Least-upper-bound property

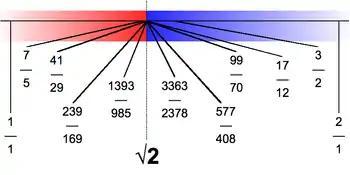
"Red:" the set formula_2. "Blue:" the set of its upper bounds in formula_3.

More generally, one may define upper bound and least upper bound for any subset of a partially ordered set , with “real number” replaced by “element of ”. In this case, we say that has the least-upper-bound property if every non-empty subset of with an upper bound has a least upper bound in .